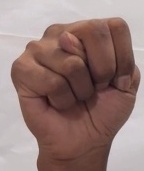
ASL sign: N